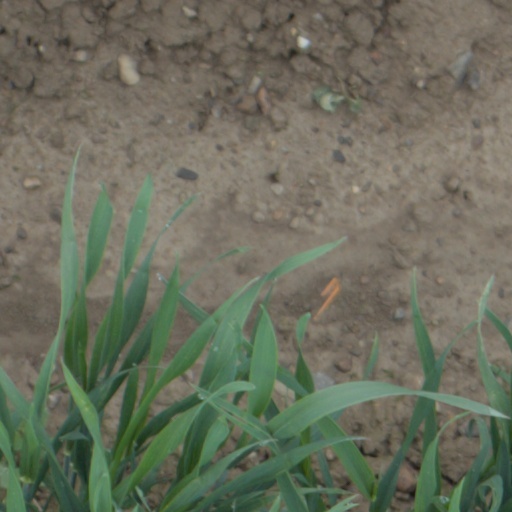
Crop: wheat